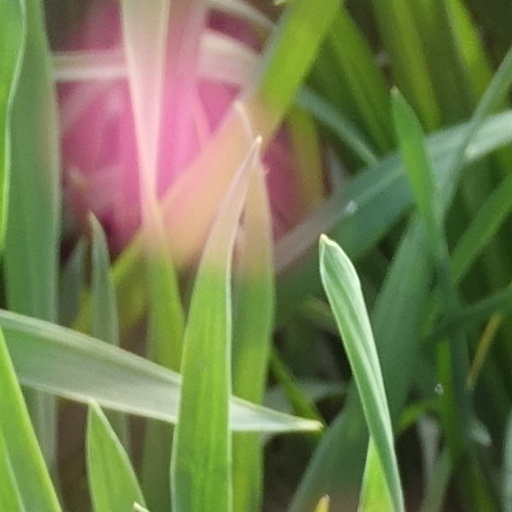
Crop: wheat